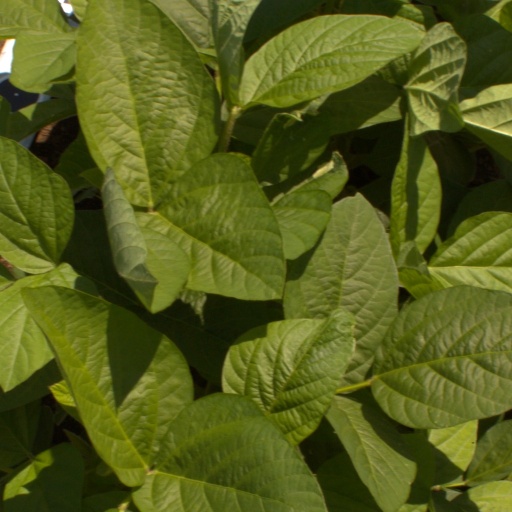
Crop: soybean